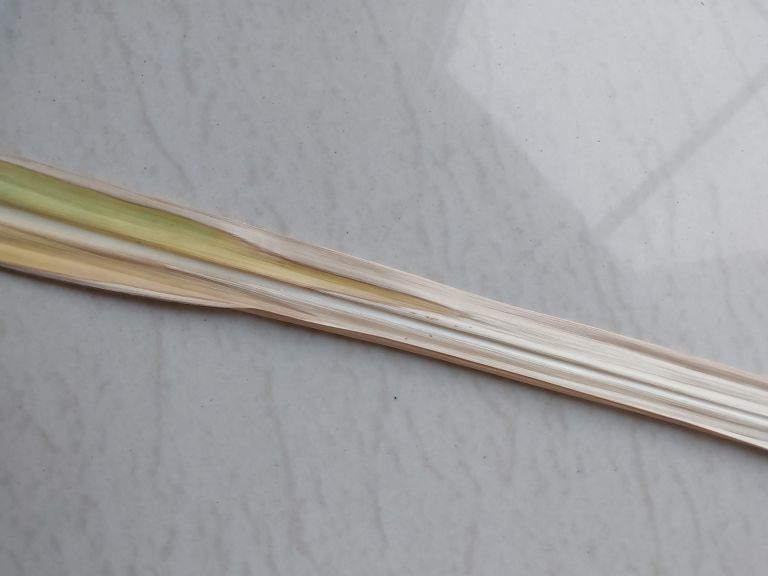
Label: Banded Chlorosis